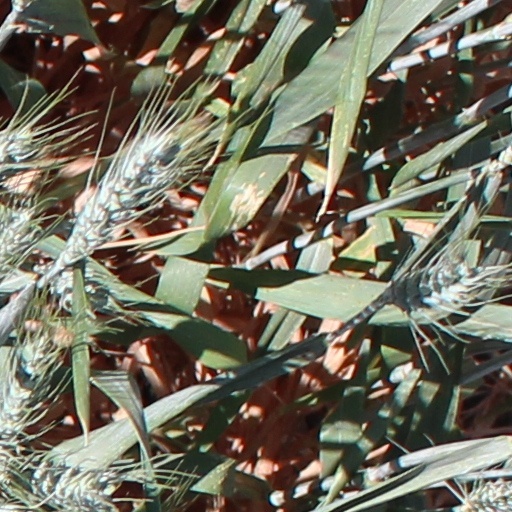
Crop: wheat